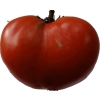
Label: tomato